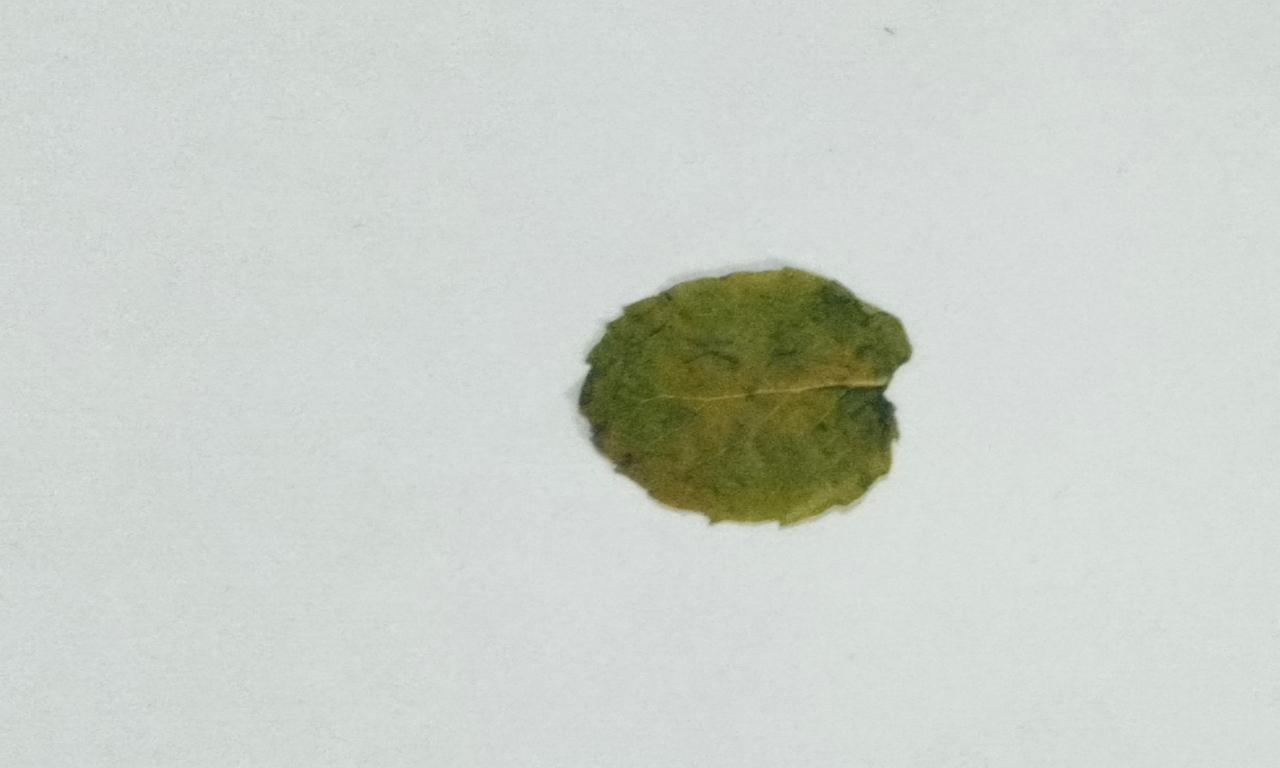
Label: Dried